Genetically modified rice

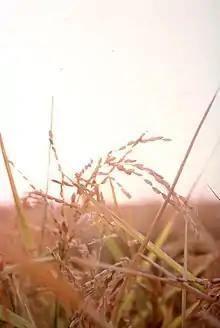
Rice plants being used for genetic modification

Genetically modified rice are rice strains that have been genetically modified (also called genetic engineering). Rice plants have been modified to increase micronutrients such as vitamin A, accelerate photosynthesis, tolerate herbicides, resist pests, increase grain size, generate nutrients, flavors or produce human proteins.